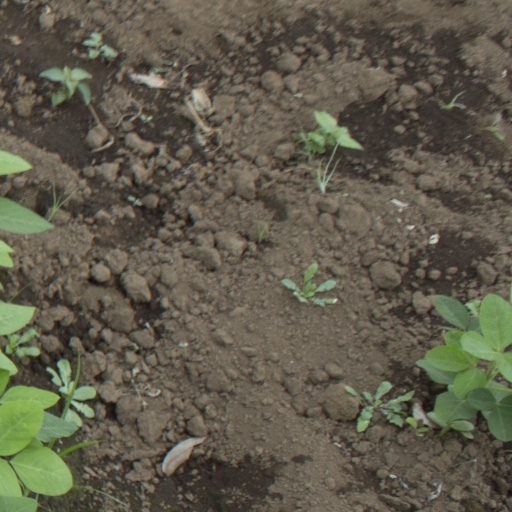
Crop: soybean